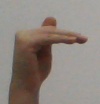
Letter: khaa